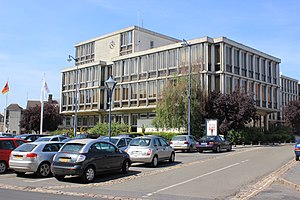
Arras
Rådhuset i Arras
Rådhuset i Arras
Arras er en by i departementet Pas-de-Calais i den nordlige del af Frankrig. Byen er blandt andet kendt for det blodige slaget om Arras, som fandt sted i dagene 9. til 16. april 1917 under 1. verdenskrig.